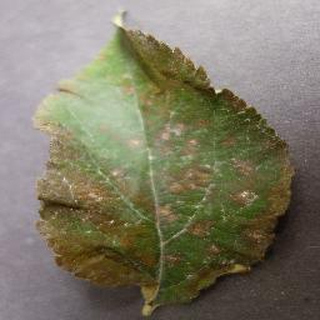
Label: apple_cedar_apple_rust